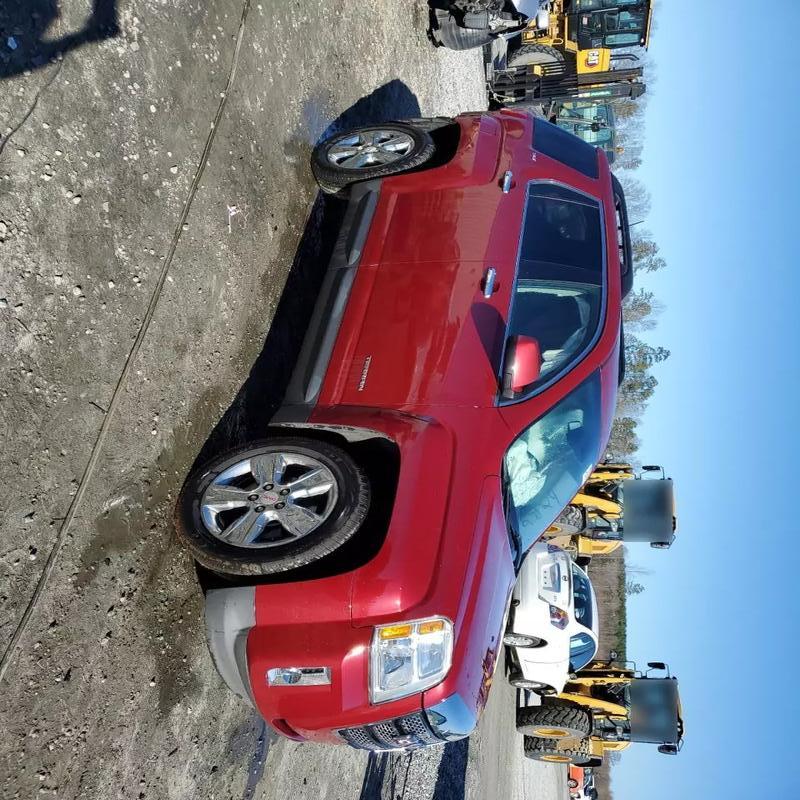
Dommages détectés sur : plaque d'immatriculation avant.
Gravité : mineur